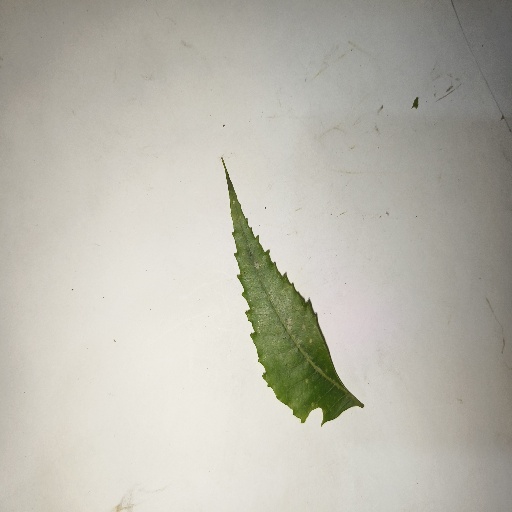
Species: Neem
Leaf condition: Shot Hole Leaf